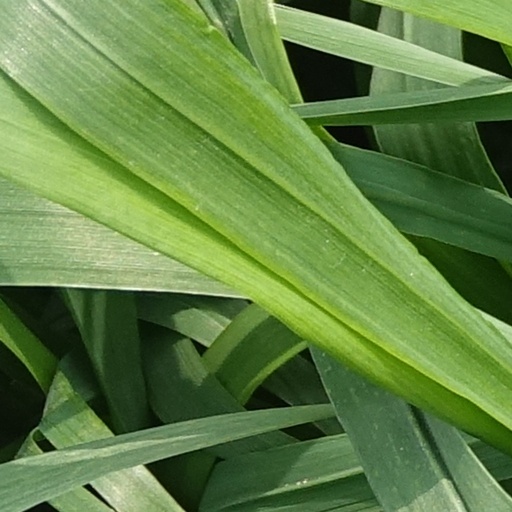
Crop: wheat